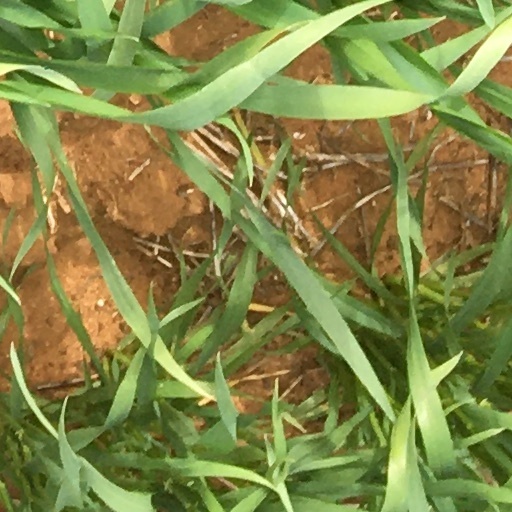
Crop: wheat